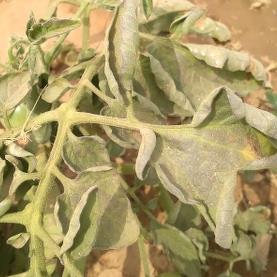
Crop: Tomato
Condition: virosis-d